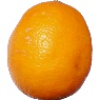
Label: lemon_meyer